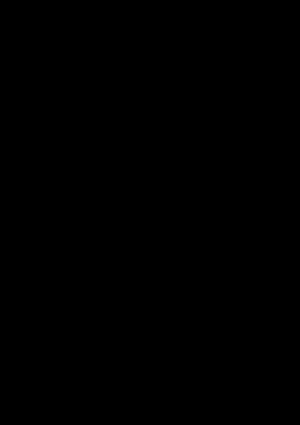
Benzylsalicylat
Strukturformel for Benzylsalicylat.
Benzylsalicylat er en benzylester af salicylsyre, et kemisk stof, som oftest bruges i kosmetik. Det fremtræder som en næsten farveløs væske, og det har svag eller ingen duft. Stoffet er let opløseligt i alkohol og æter, men kun svagt opløseligt i vand. LD₅₀ er på 2227 mg/kg.